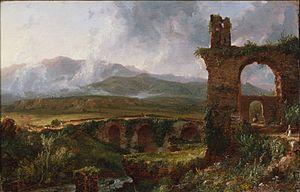
Tivoli est une ville de la province de Rome, dans la région du Latium, en Italie. Très ancienne cité datant d'avant la colonisation romaine, elle fut, selon la tradition et quelques éléments archéologiques, fondée en 1215 av. J.-C., bien que ses plus anciens vestiges, que constituent les murs d'enceinte, datent du IVᵉ siècle av. J.-C. Elle connut, sous le nom de « Tibur », un apogée durant la période romaine, avec la construction par l'empereur Hadrien de sa résidence de villégiature, la villa d'Hadrien, au début du IIᵉ siècle. Durant toute cette période, la ville s'enrichit grâce à l'extraction de travertin, servant à la construction des palais romains, et également grâce à ses eaux thermales réputées. De la Renaissance au XIXᵉ siècle, divers cardinaux et papes relèvent l'attrait de la ville par la construction de la villa d'Este, qui reste l'un des plus importants exemples et modèles de jardins d'eau de cette période, ayant attiré de très nombreux artistes européens, peintres, poètes ou musiciens voyageant dans la campagne romaine.